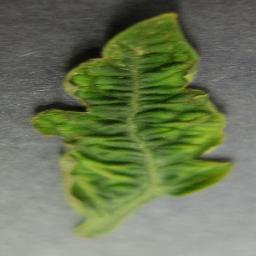
Label: Tomato___Tomato_Yellow_Leaf_Curl_Virus